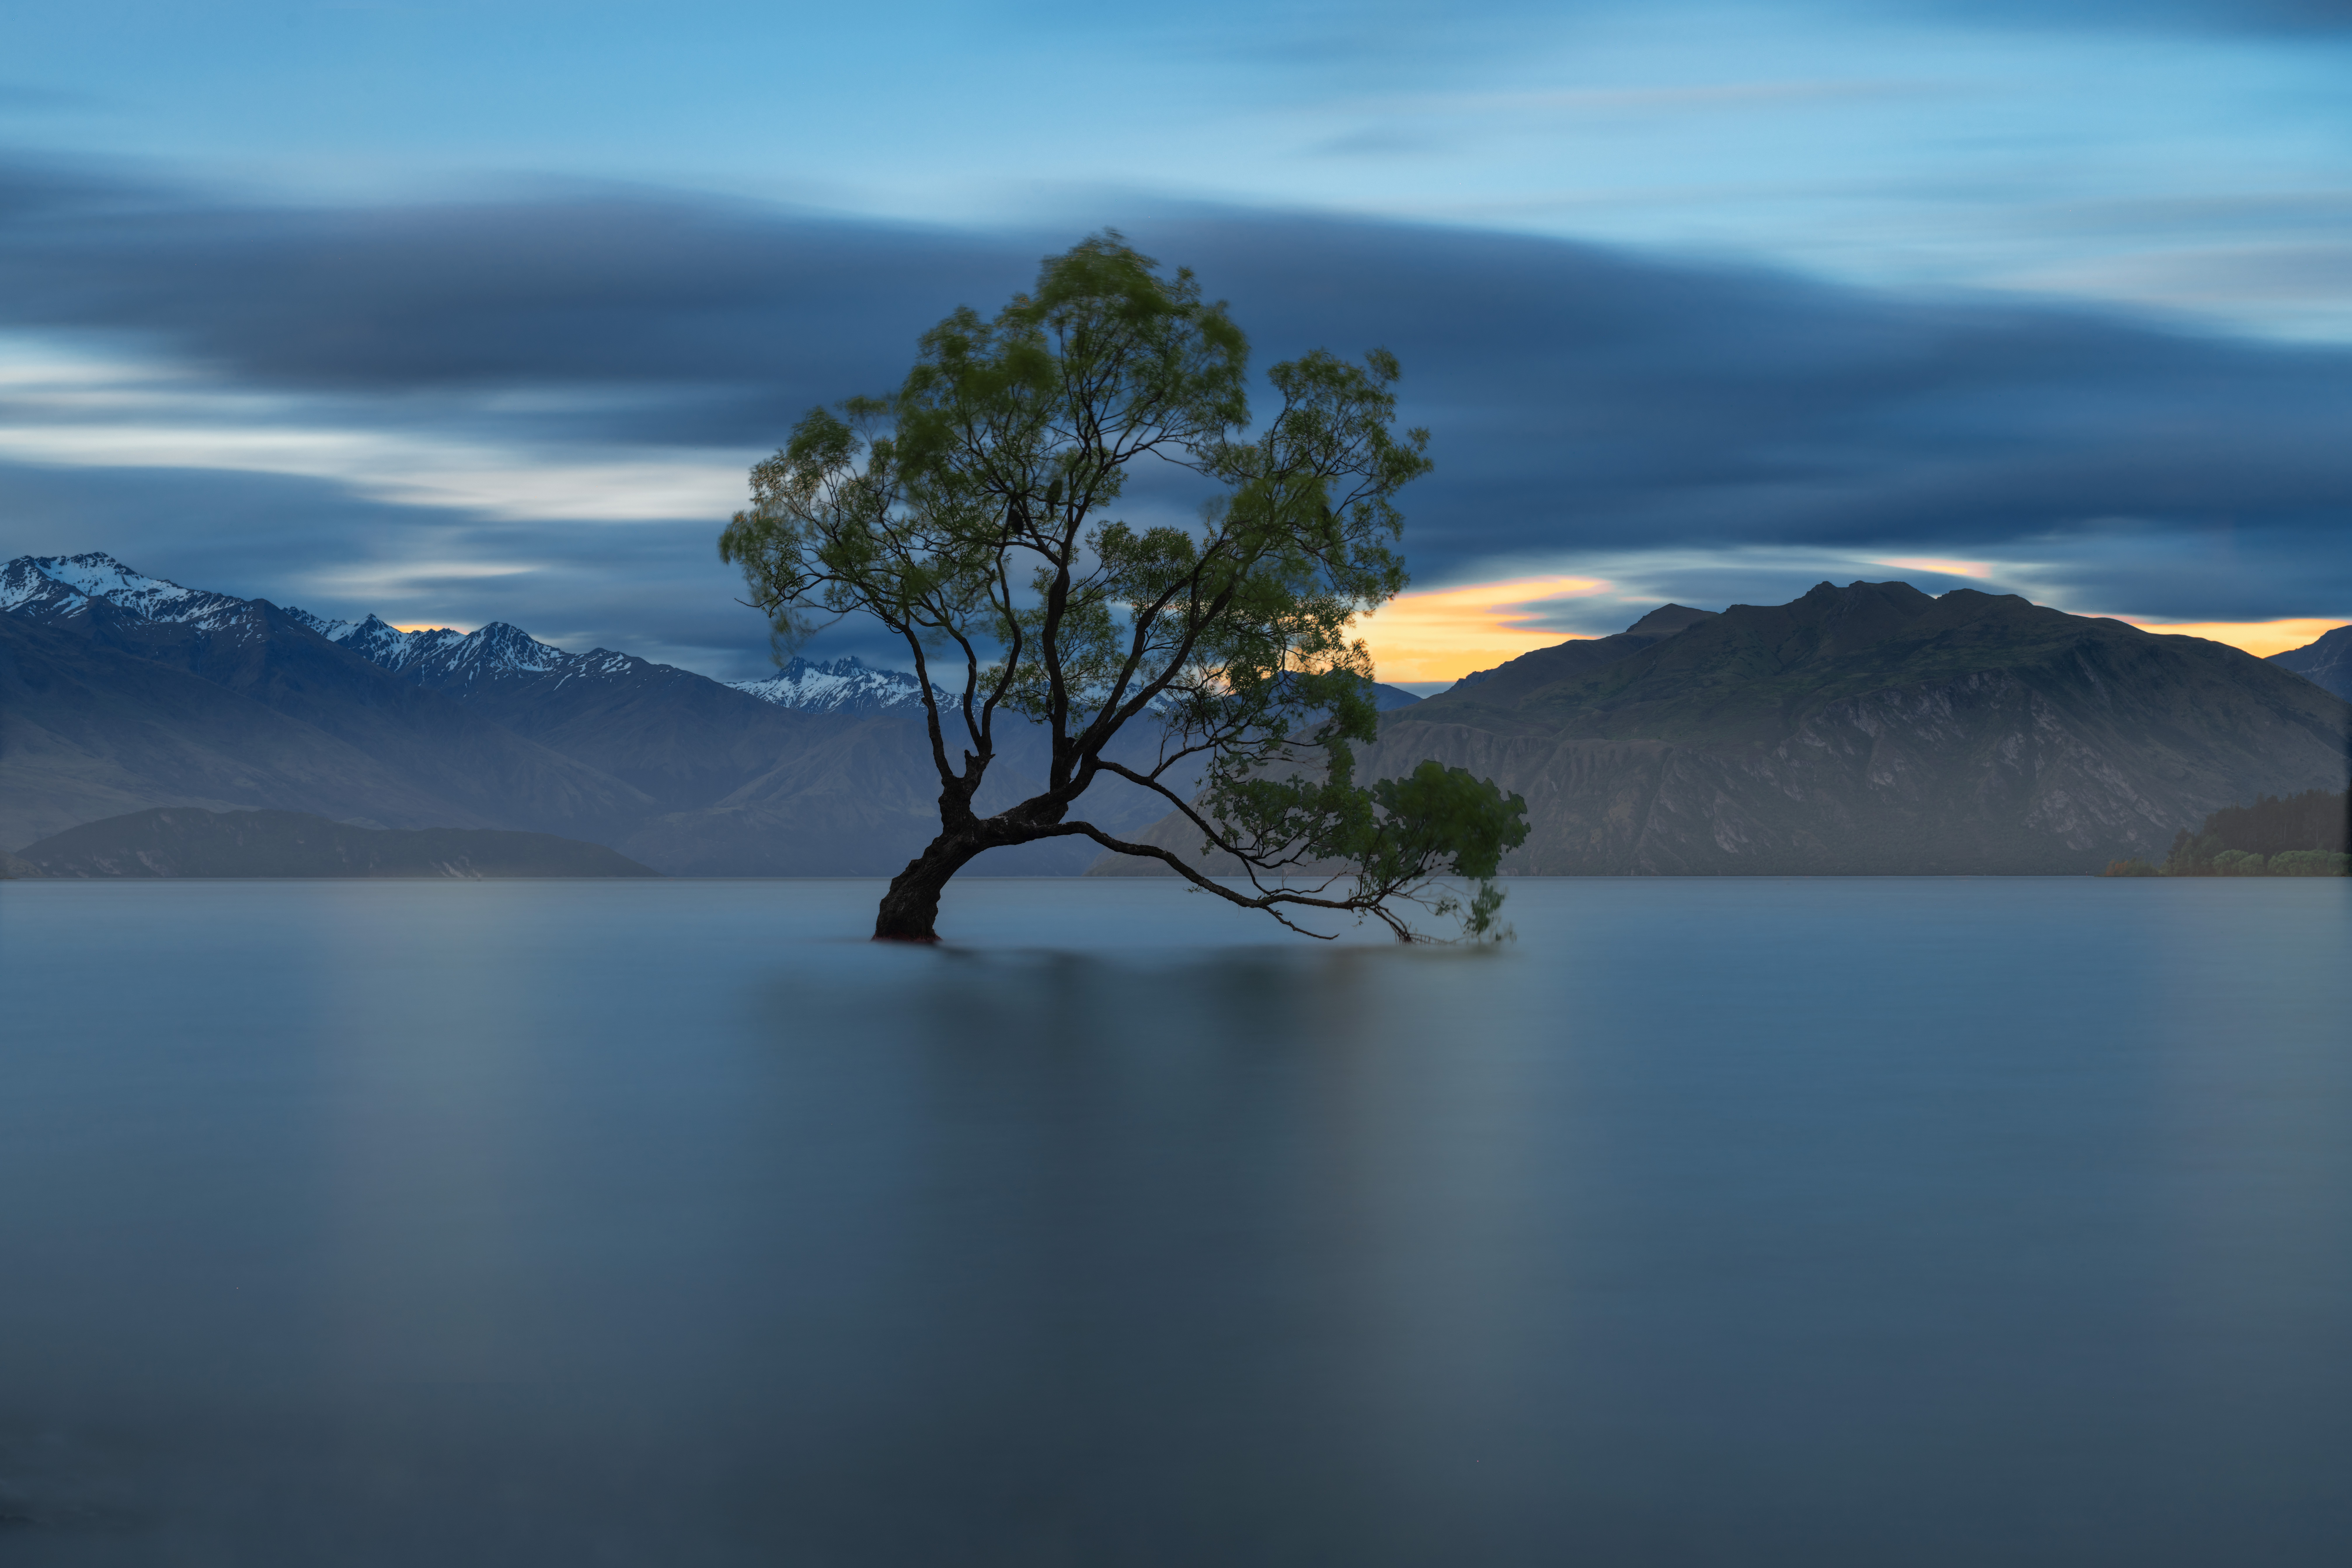
lake, sky, nature, body of water, blue, reflection, water, natural landscape, tree, lake district, atmospheric phenomenon, loch, cloud, morning, highland, reservoir, water resources, landscape, horizon, calm, sound, mountain, hill, atmosphere, woody plant, sea, evening, plant, dusk, dawn, fell, photography, branch, river, national park, fjord, crater lake